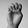
ASL letter: E